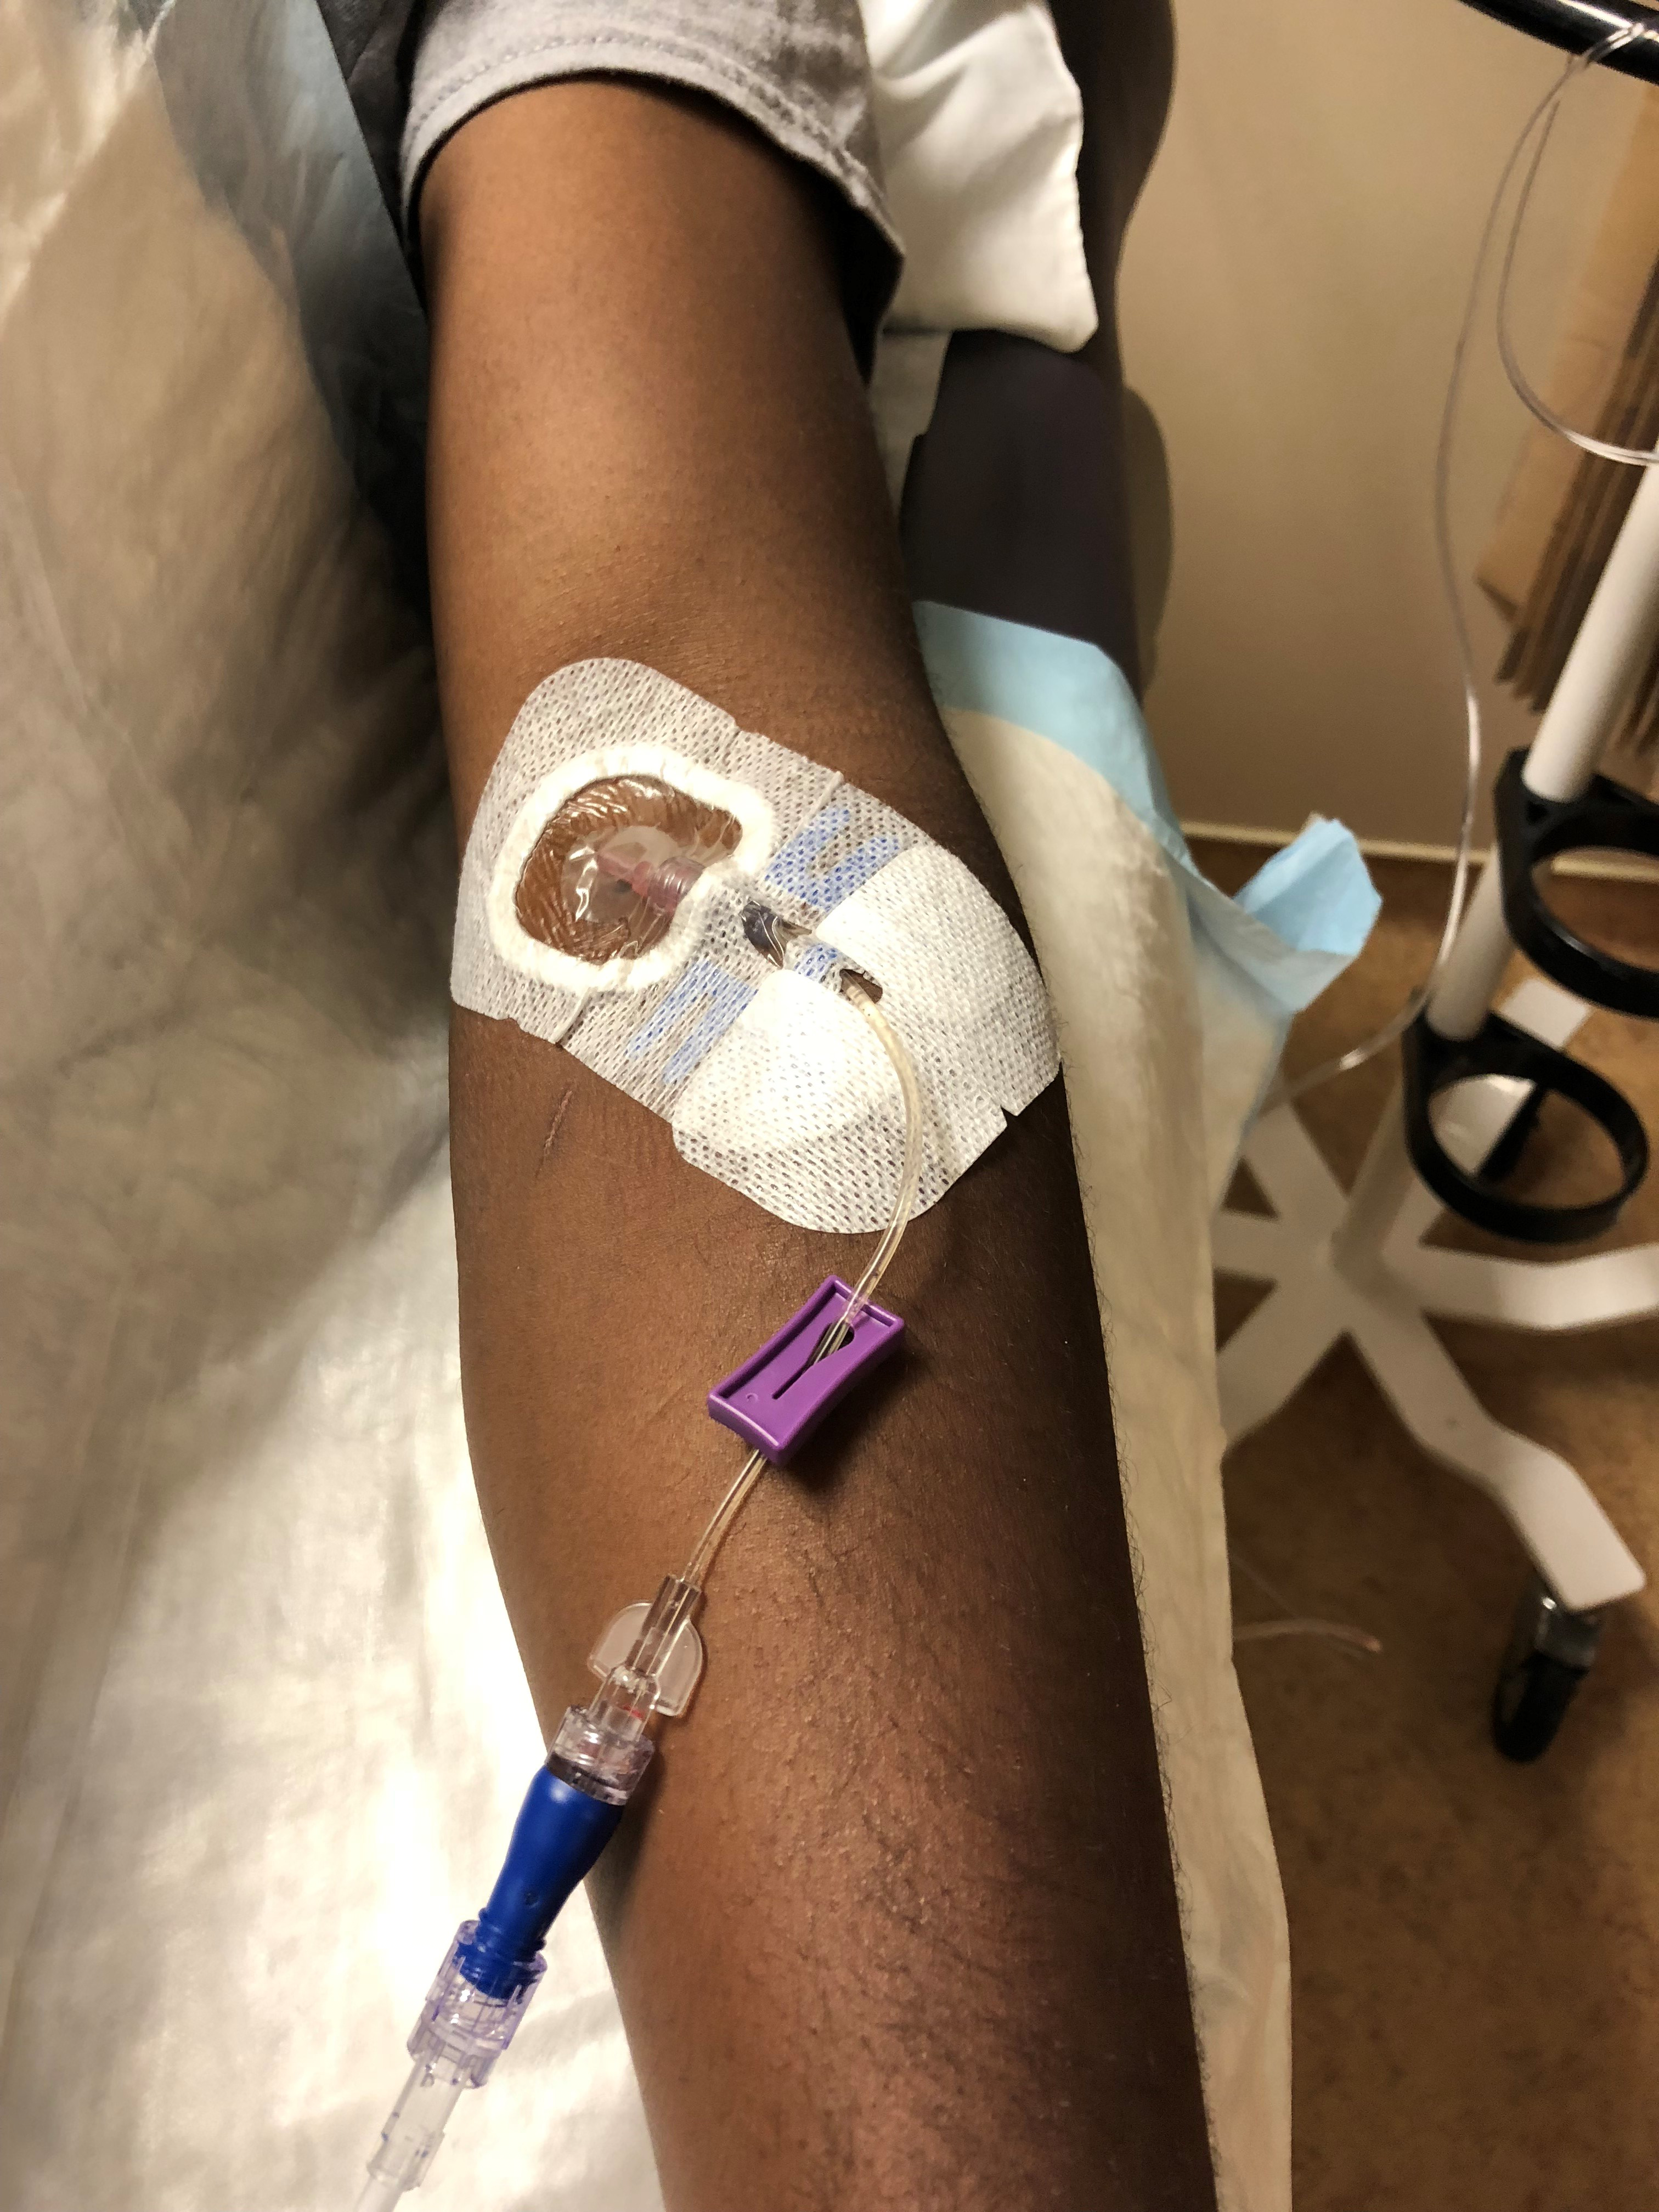
May 21, 2018 – A healthy volunteer receives an intravenous infusion of mAb114—an experimental treatment for Ebola virus disease—in a Phase 1 clinical trial held at the NIH Clinical Center in Bethesda, Maryland
Specialty: clinical trials & research
Finding: disease
Diagnosis: disease